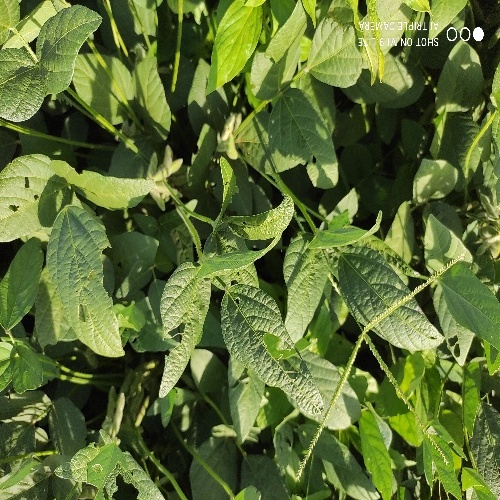
Label: Caterpillar